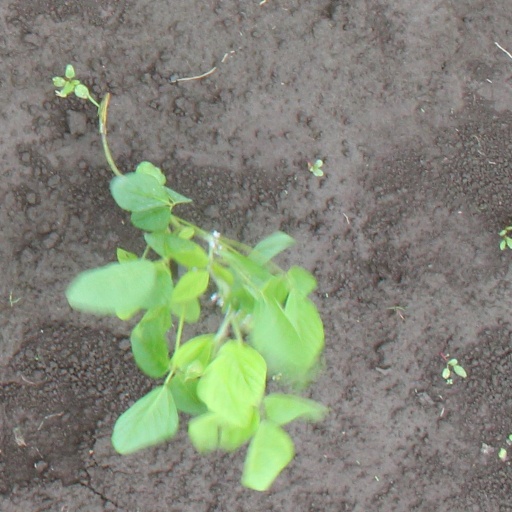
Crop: soybean